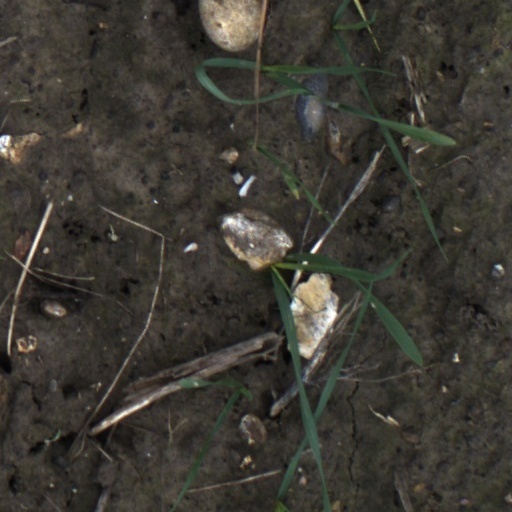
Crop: wheat